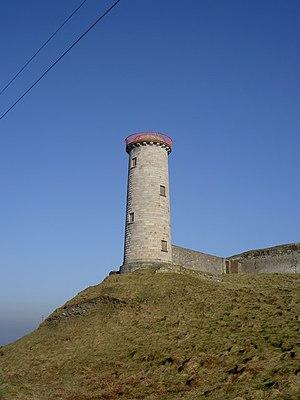
Le phare de Wicklow Head est un phare situé sur la péninsule de Wicklow Head, face au canal Saint-Georges en mer d'Irlande. Il est géré par les Commissioners of Irish Lights.
Wicklow Head est le promontoire au bout de la péninsule au sud-est de la ville de Wicklow dans le comté de Wicklow, à environ 4 km du centre de la ville.